Front (military formation)

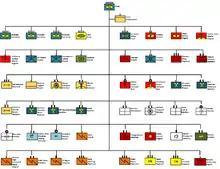
Soviet Front 1980s

The Soviet Army maintained contingencies for establishing fronts in the event of war. During the Cold War, fronts and their staffs became groups of Soviet forces in the Warsaw Pact organization. The front was to be the highest operational command during wartime. Though there was no front ever established during peacetime the basic building blocks were maintained the established Military Districts. A front generally comprised 3–4 Combined Arms Armies and 1–2 Tank Armies though there was no set organization.